Noisy-le-Grand

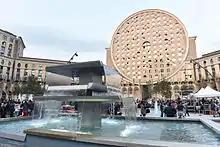
The in the Noisy-Le-Grand.

Like many other Seine-Saint-Denis cities, the commune is very cosmopolitan, home of many communities, with many of its locals coming from various continents and countries. It has a large African population, mostly from sub-Saharan countries (Senegal, Mali, Ivory Coast and many others) and East Asian countries, such as China, Vietnam and Cambodia. The city also includes significant, but less numerous, communities from Portugal and North African countries like Morocco and Algeria. Recently, the department, and the Parisian suburbs in general, has seen a new wave of immigration coming from Eastern Europe. Noisy-le-Grand now has communities from former Eastern Bloc countries like Romania, Bulgaria and Russia.